Jerry Falwell Jr.

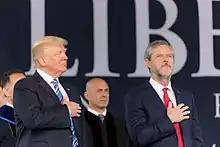
President Donald Trump and Falwell, 2017.

In an August 19, 2016, editorial in "The Washington Post," Falwell compared Trump to Winston Churchill.